Ruddy-breasted crake

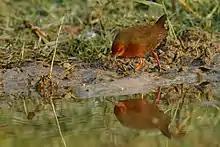
Ruddy-breasted Crake in Manglajodi, Odisha

This crake nests in a dry location on the ground in marsh vegetation, laying 6-9 eggs.